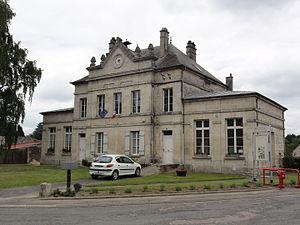
Vivières est une commune française située dans le département de l'Aisne, en région Hauts-de-France.